Hsanda Gol Formation

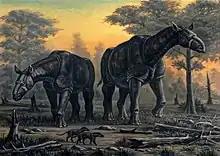
The life restoration of "Paraceratherium" and "Hyaenodon" discovered in Hsanda Gol Formation.

Hsanda Gol's paleobiota resembles current desert mammal faunas, including the one found in the same area today. It is composed largely of rodents and lagomorphs with high-crowned teeth adapted to chew hard vegetation; several of these species are fossorial and none arboreal, indicating that there were no areas with high tree density. The only large browsing ungulate, "Paraceratherium", was probably transient and there were no medium-large herbivores. Predators were diverse but generally small, with the largest ("Hyaenodon") being wolf-sized, and were adapted to hunt by ambush. Landscape would appear as a sparse plain with few tall trees near rivers or where groundwater could be found otherwise. Pallinology studies in contemporary sites of China and Mongolia are consistent with an arid-adapted woody scrubland dominated by Mormon tea and salt-tolerant nitre bush. The few trees were broad-leaved and deciduous, related to modern elm, birch, and oak.